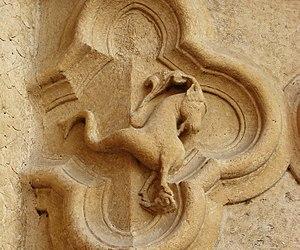
Le zodiaque de la cathédrale d'Amiens est un ensemble de bas-reliefs situé sur les soubassements de la grande façade de la cathédrale Notre-Dame au niveau du portail Saint-Firmin. Il se présente comme une série de médaillons, sculptés sous forme de quatre-feuilles, et présente un calendrier agraire qui établit une correspondance entre les signes du zodiaque et les travaux des mois. Les sculptures se lisent par paire de dessins superposés, la représentation supérieure étant le signe zodiacal, et le dessin inférieur représentant les travaux du mois correspondant.